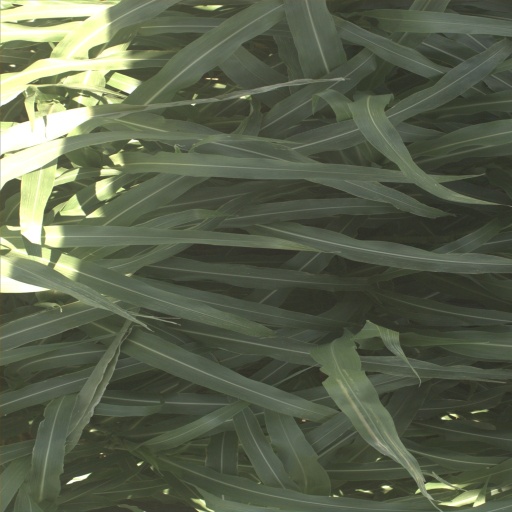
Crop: sorghum